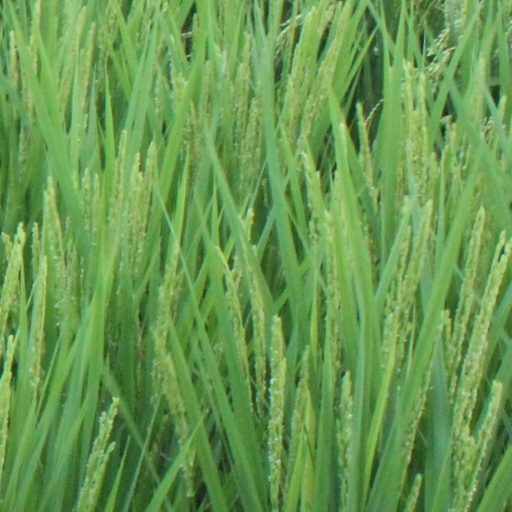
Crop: rice